Juliana Spahr

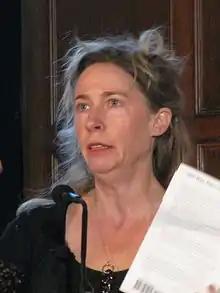

Juliana Spahr (born 1966) is an American poet, critic, and editor. She is the recipient of the 2009 Hardison Poetry Prize awarded by the Folger Shakespeare Library to honor a U.S. poet whose art and teaching demonstrate great imagination and daring.